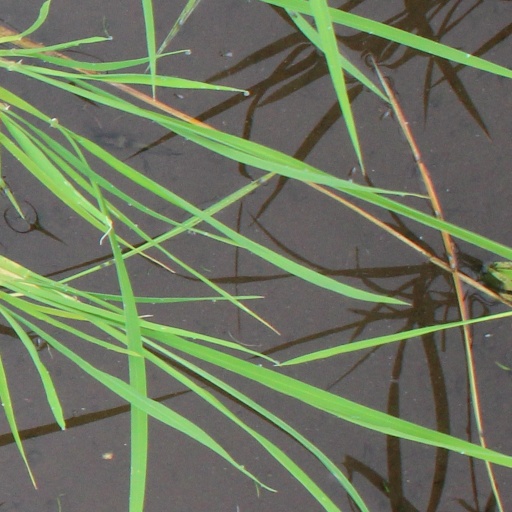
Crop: rice